Shintomiza

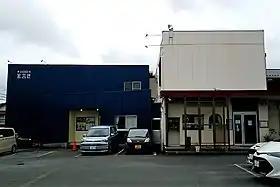
Shintomiza

It opened under the name as a playhouse in Ujiyamada city, Mie Prefecture in 1927. Shintomiza shifted from playhouse to movie theater in 1953. The former name is (1953-1956), (1956-1983), (1983-1997), (1997-2002). Ise Écrin changed to current name in 2002.